Describe the emotion expressed in this image:  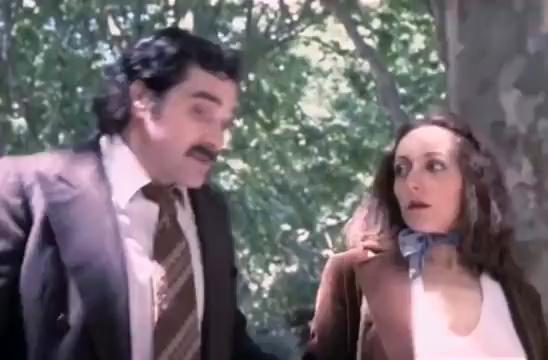
This person displays Suffering, valence and arousal with low intensity.